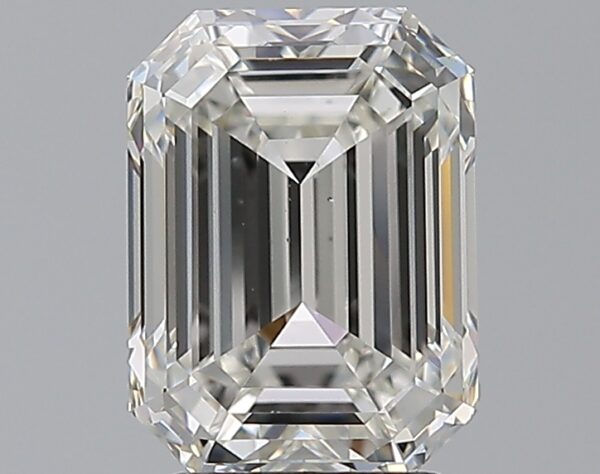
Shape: emerald
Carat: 3
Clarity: VS1
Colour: I
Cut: EX
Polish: EX
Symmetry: EX
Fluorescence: N
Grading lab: GIA
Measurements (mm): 9.38 x 6.94 x 4.73